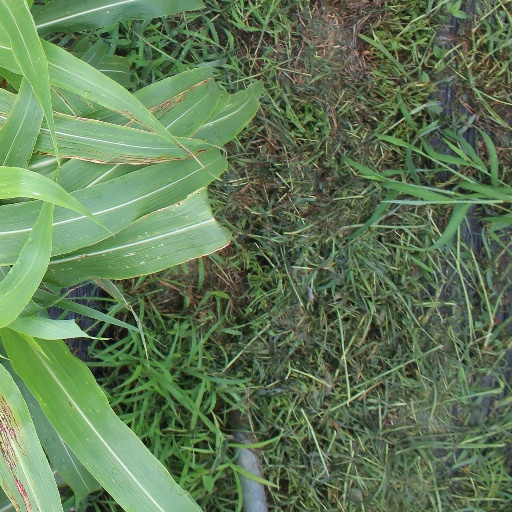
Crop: sorghum